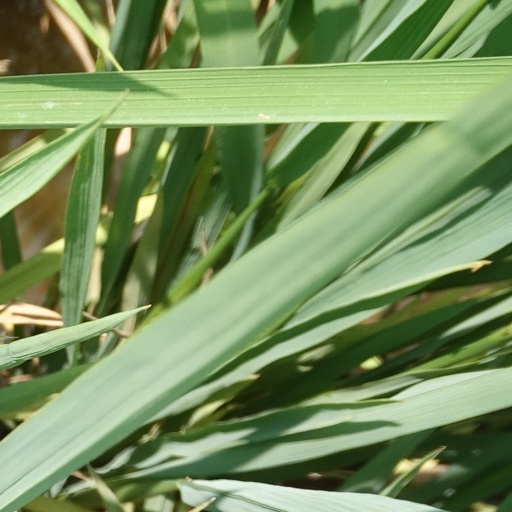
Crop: rice